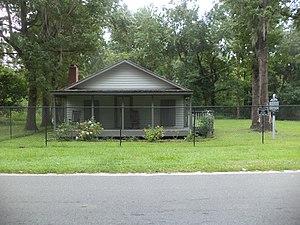
La maison d'enfance de Ray Charles est la maison-musée de 2009, de style Crackers de Floride, du 443 avenue Ray Charles de Greenville en Floride aux États-Unis, où Ray Charles passe quelques années de son enfance dans les années 1930. La maison musée est marquée d'une plaque commémorative « Florida Historical Markers F-651 ».
Ray Charles, de son nom complet Raymond Charles Robinson, né le 23 septembre 1930 à Albany et mort le 10 juin 2004 à Beverly Hills, est un chanteur, compositeur, arrangeur et pianiste américain. Figure majeure de la musique afro-américaine, il aborda de nombreux genres musicaux durant sa carrière de plus de cinquante ans : le jazz, le gospel, le blues, la country ou encore le rhythm and blues. Il est en outre fréquemment considéré comme l'un des pionniers de la soul avec Sam Cooke et Solomon Burke.
Le tourisme musical aux États-Unis recouvre la visite des nombreux musées consacrés à la musique et des hauts lieux de la musique ; lieux de création et salles de concerts. Ceux-ci sont particulièrement nombreux aux États-Unis qui ont vu naître un grand nombre de styles musicaux du XIXᵉ siècle et surtout du XXᵉ siècle qui se sont ensuite répandus à travers le monde.